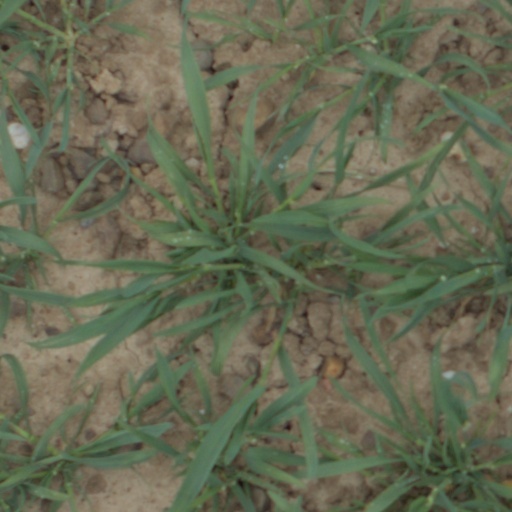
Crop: wheat